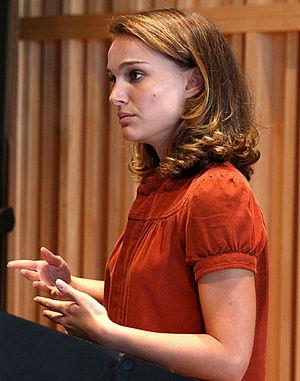
Neta-Lee Hershlag, dite Natalie Portman /ˈnætəli ˈpɔɹtmən/, née le 9 juin 1981 à Jérusalem, est une actrice et productrice israélo-américaine.